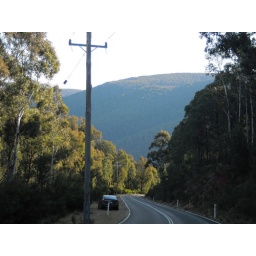
This is actually the hill (background) looming next to Corin Dam in the Brindabella range of ACT.The road leads to Corin Dam.